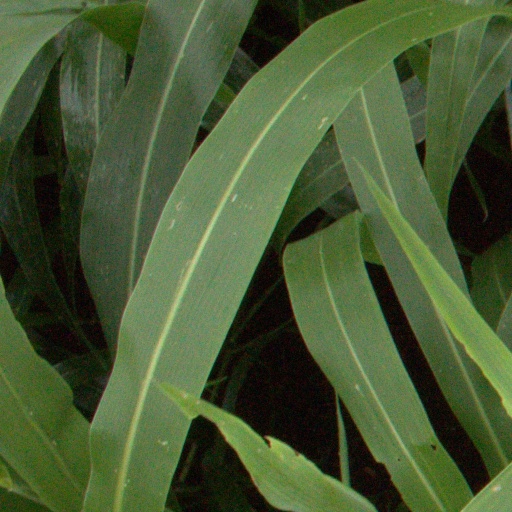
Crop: sorghum